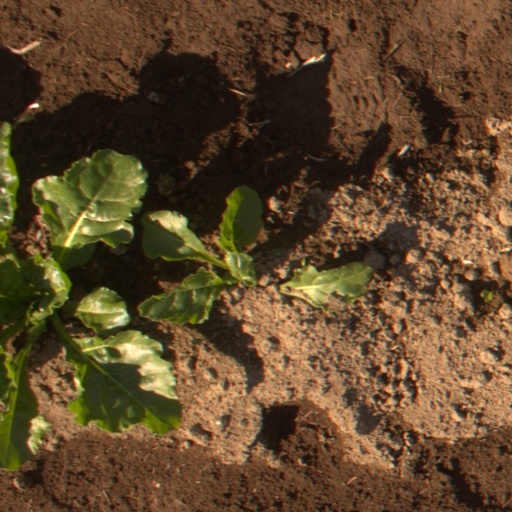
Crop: sugar beet